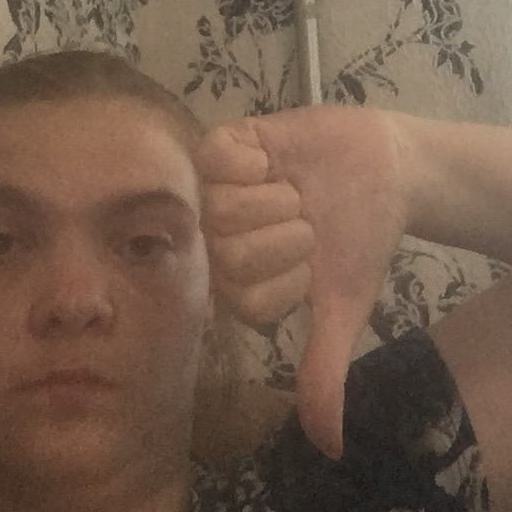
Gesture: dislike